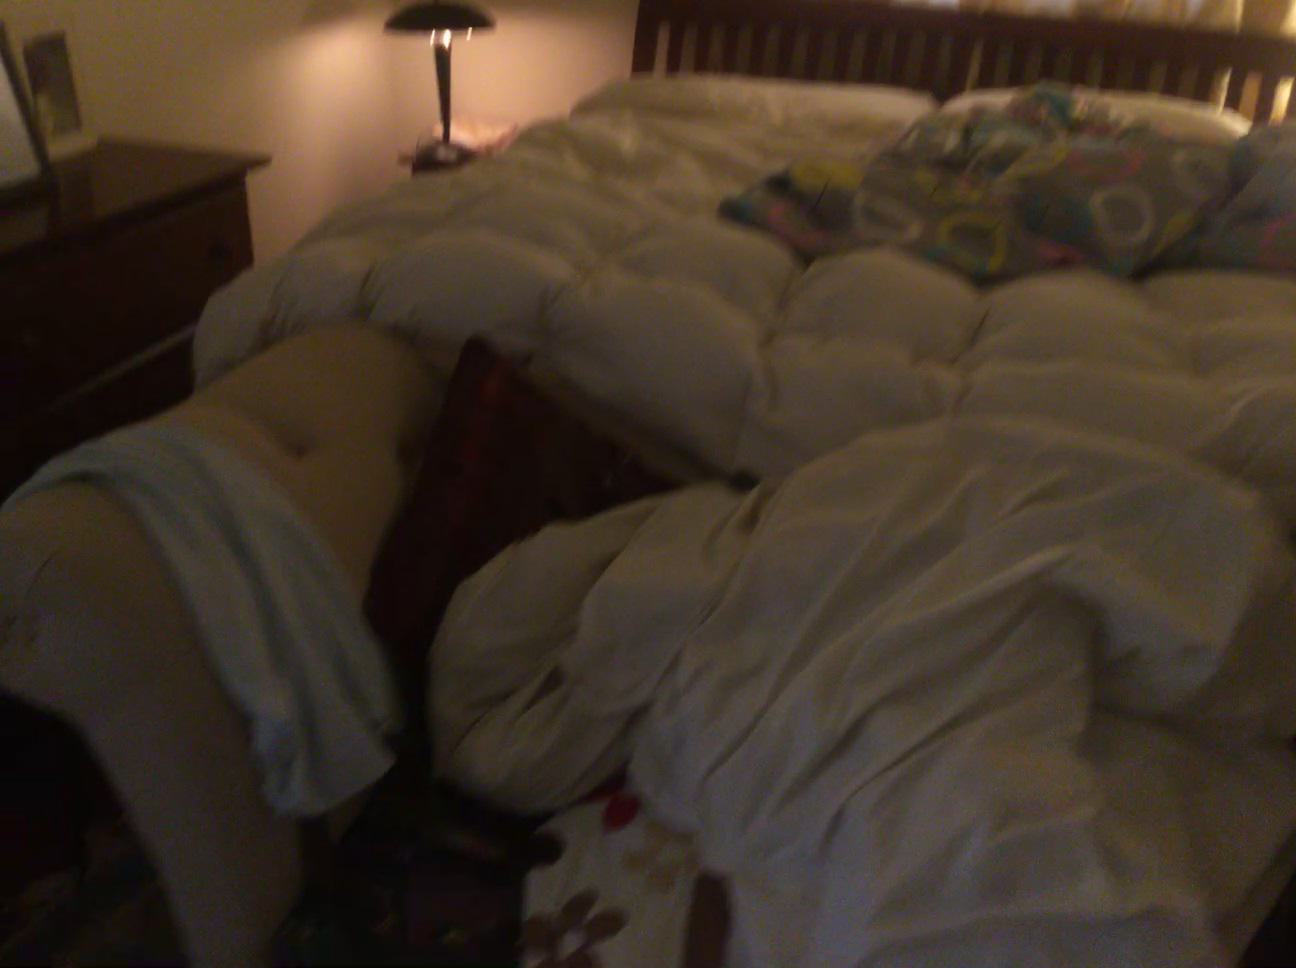
Question: Can the dresser fit in front of the couch from the second object's perspective? Final answer should be yes or no.
Answer: No